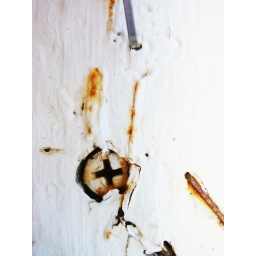
magnifying glass mode closeup of wall in calistoga